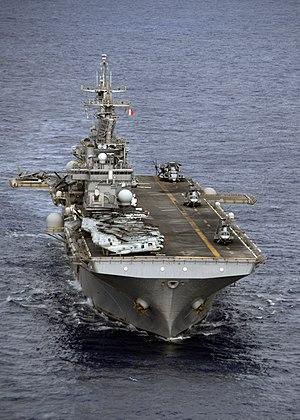
L'USS Boxer (LHD-4) est un Landing Helicopter Dock de classe Wasp actuellement en service dans l’US Navy.